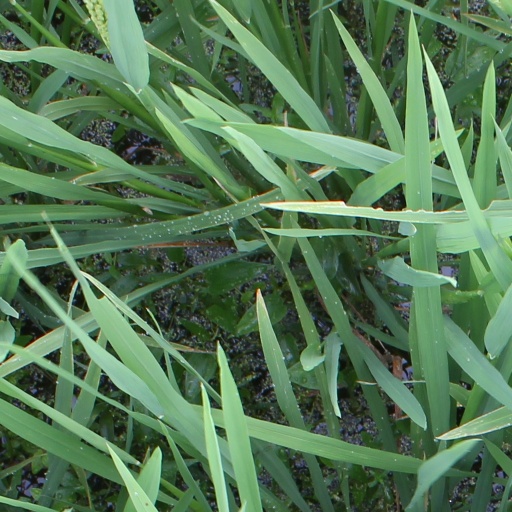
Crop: rice